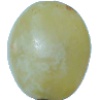
Label: Grape White 1